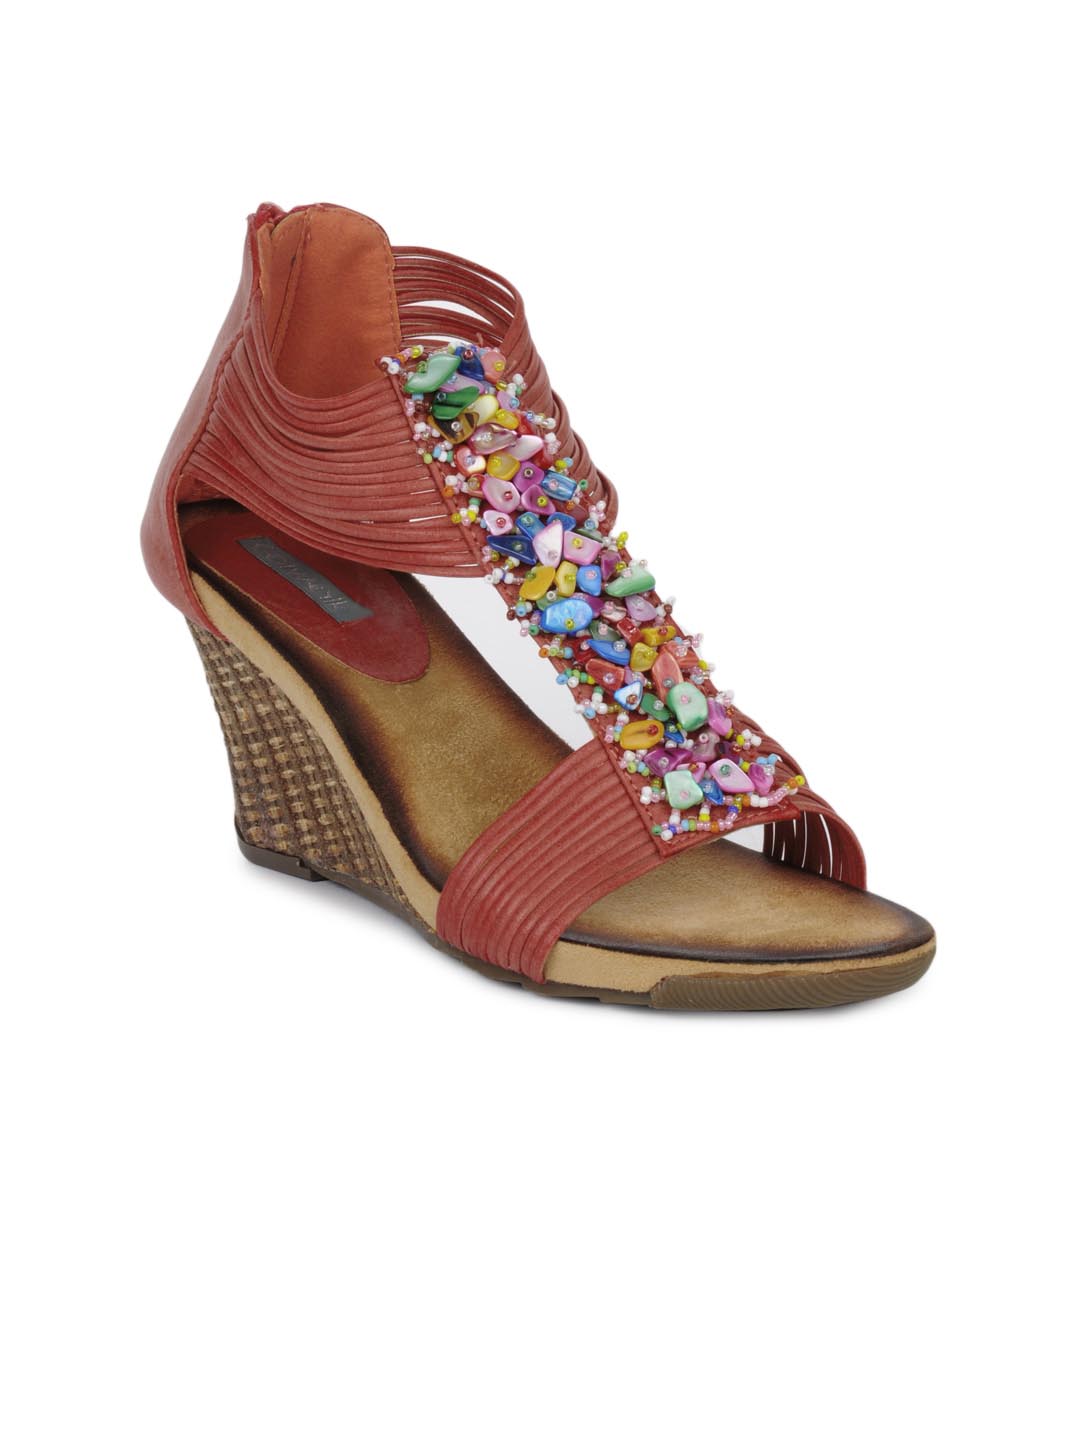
Catwalk Women Orange Wedges
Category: Footwear / Shoes / Heels
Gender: Women
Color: Orange
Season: Spring 2013
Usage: Casual